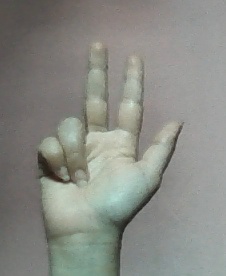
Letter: al